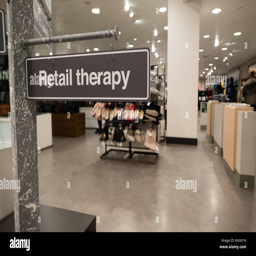
a sign reading in department stores business